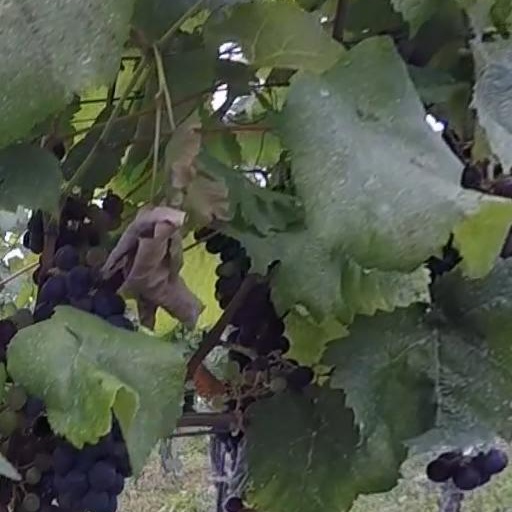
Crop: grape